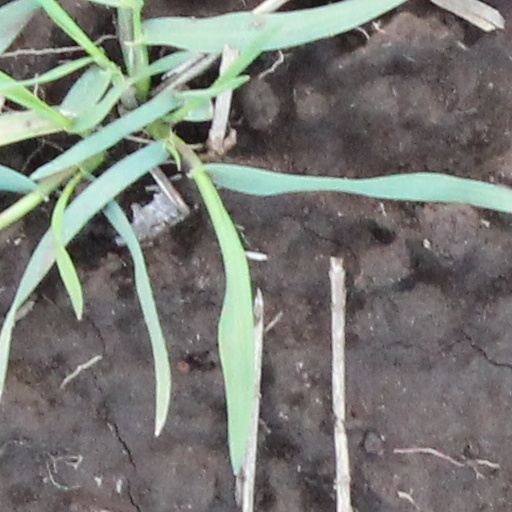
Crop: wheat